1972 European Cup Winners' Cup final

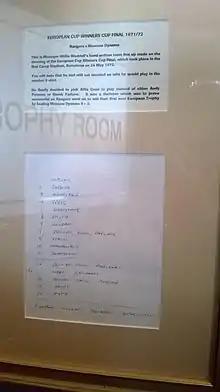
Rangers European Cup Winners' Cup final 1972 teamsheet

Dynamo were missing Kozlov and Kozhemyakin through injury and tried to play a more defensive type of game to contain Rangers. Rangers employed an attacking line up and had a two-goal lead by half time. The first was scored by forward Colin Stein with the assist provided by Dave Smith. The second was scored by Willie Johnston after he headed in a Dave Smith pass with six minutes to go before half time. Rangers went 3–0 up minutes into the second half as Willie Johnston scored his second after a long kick out by goalkeeper Peter McCloy. Dynamo Moscow came back into the match when with thirty minutes left for play Eshtrekov scored after a defensive mistake from the Rangers back line. Dynamo continued to pressure however the Rangers keeper Peter McCloy twice made fine saves from Gershkovich and Sandy Jardine cleared off the line from Evryuzhihin. Moscow found their second with three minutes left with a goal from Makhovikov. Rangers held on to secure their only trophy in Europe in front of almost 25,000 people, albeit there was no award ceremony in the stadium due to the Rangers fans pitch invasion.